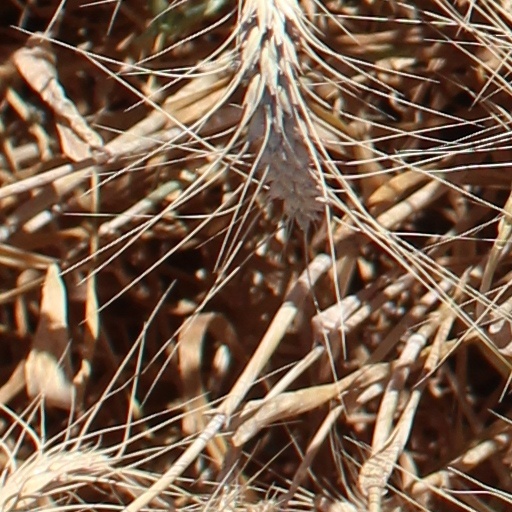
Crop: wheat